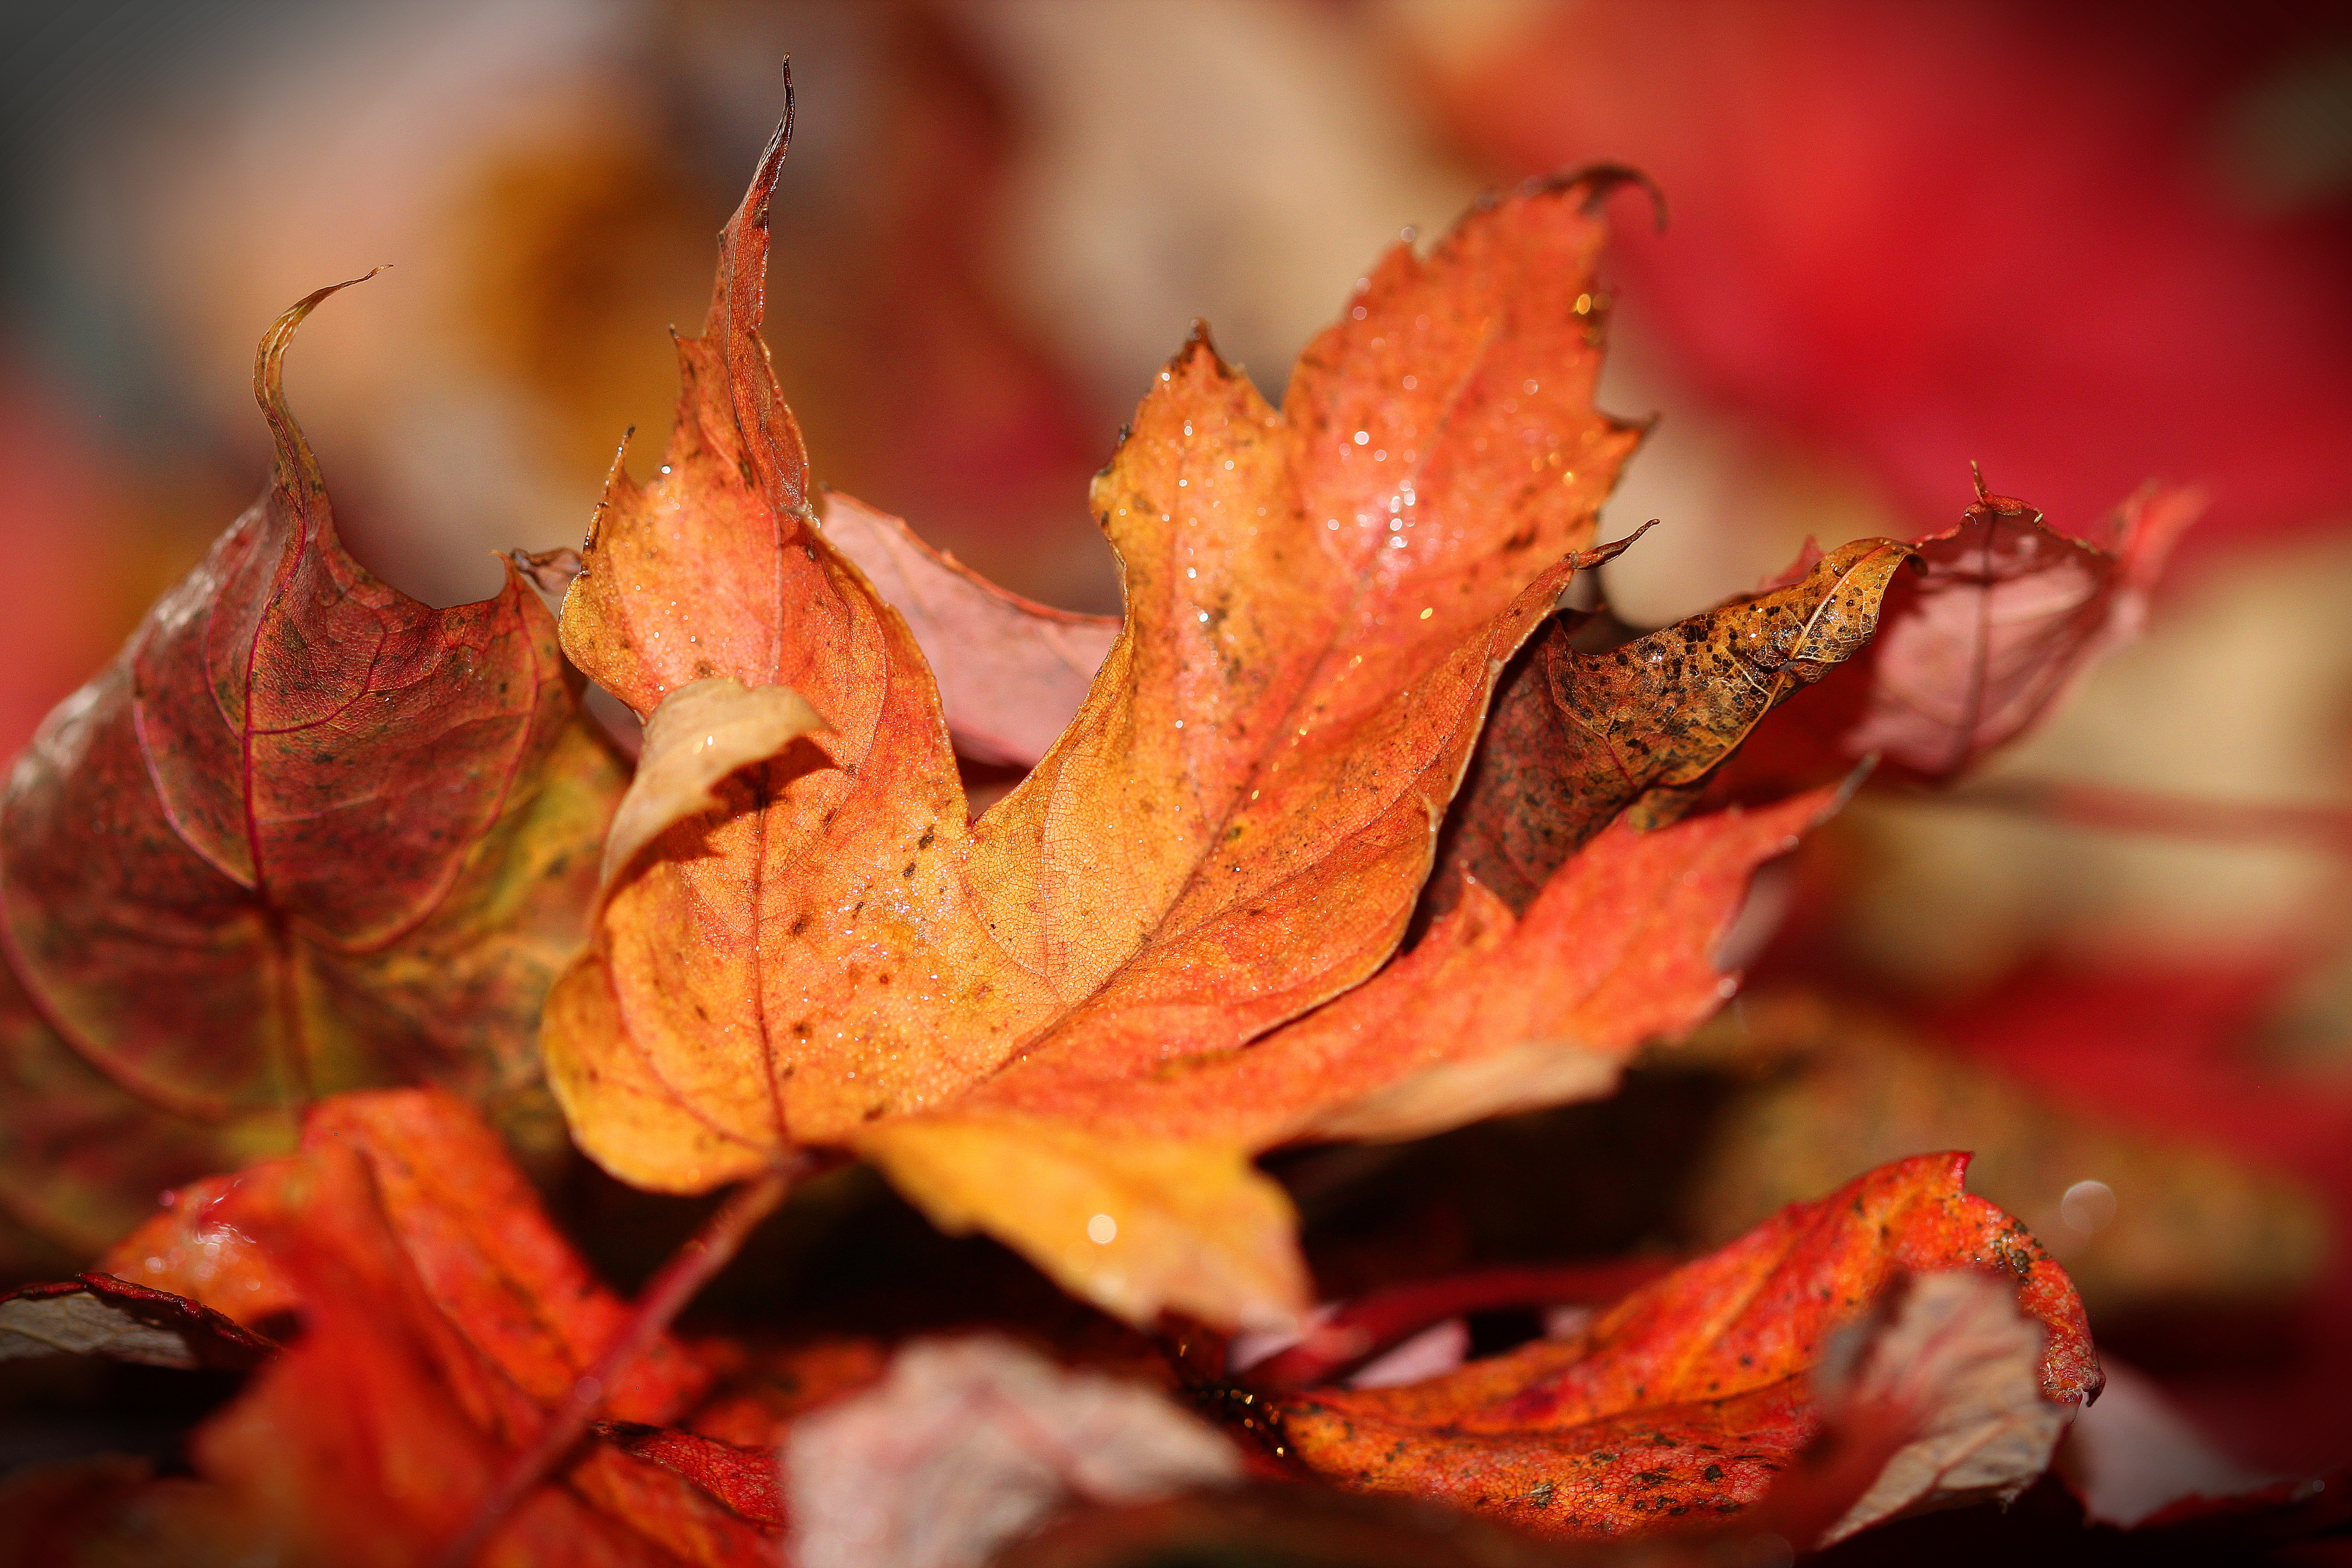
tree, nature, forest, branch, plant, leaf, fall, flower, petal, orange, red, autumn, flora, season, maple tree, maple leaf, close up, colors, deciduous, october, autumn leaves, macro photography, flowering plant, plant stem, woody plant, land plant